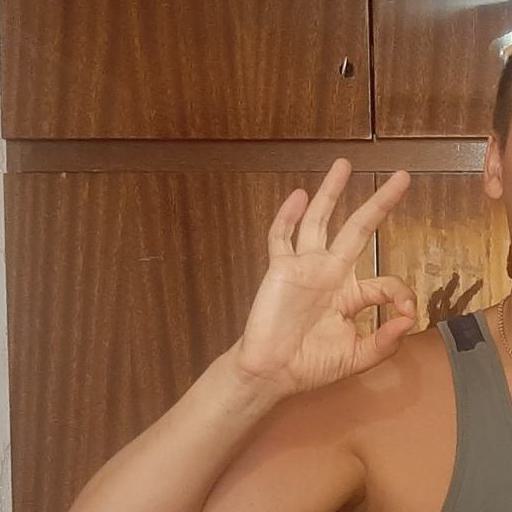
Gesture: ok